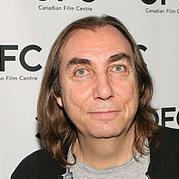
Age: 63